Samuel Pettigrew

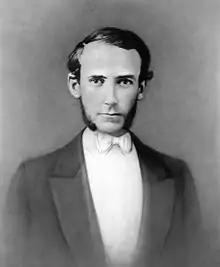
Portrait of Samuel Pettigrew, 1832–1836

Samuel Pettigrew served as Mayor of Pittsburgh from 1832 to 1836, his administration was marked by the industrialization of the city. Pittsburgh celebrated its newfound might by christening the first steam locomotive in the mid-west aptly named "The Pittsburgh". Mayor Pettigrew contended with one of the city's first major disasters when a flood crested at 38.2 feet in February 1832. He was also both the last Pittsburgh mayor appointed by City Council and the first Pittsburgh mayor to win a general election outright by all the city's citizens.